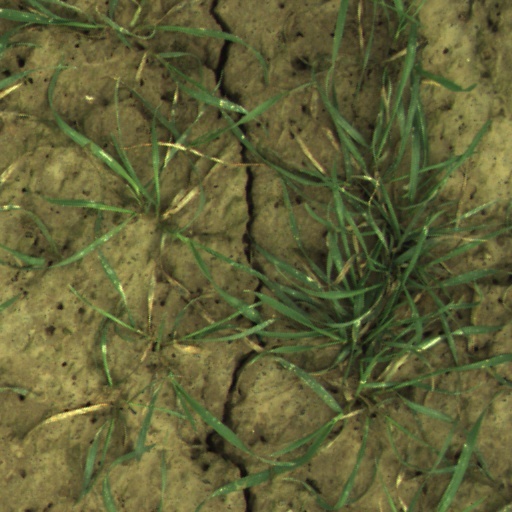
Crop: wheat